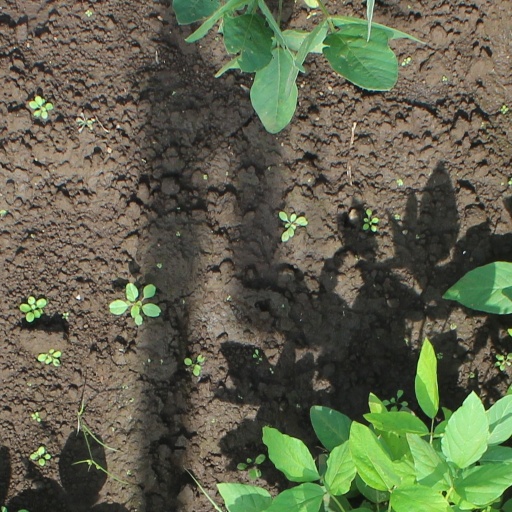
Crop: soybean